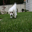
Label: dog